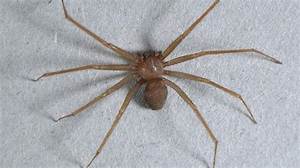
Label: ragno